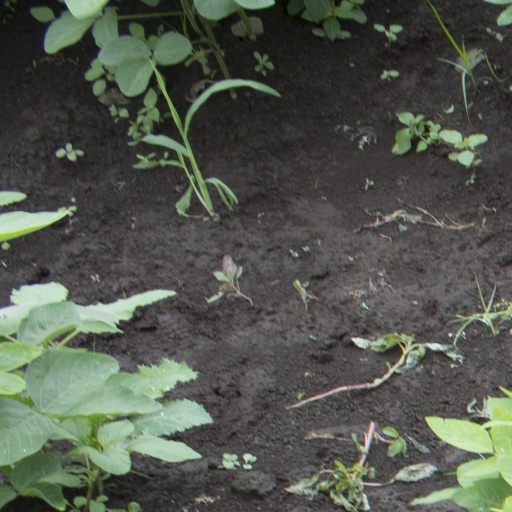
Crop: soybean